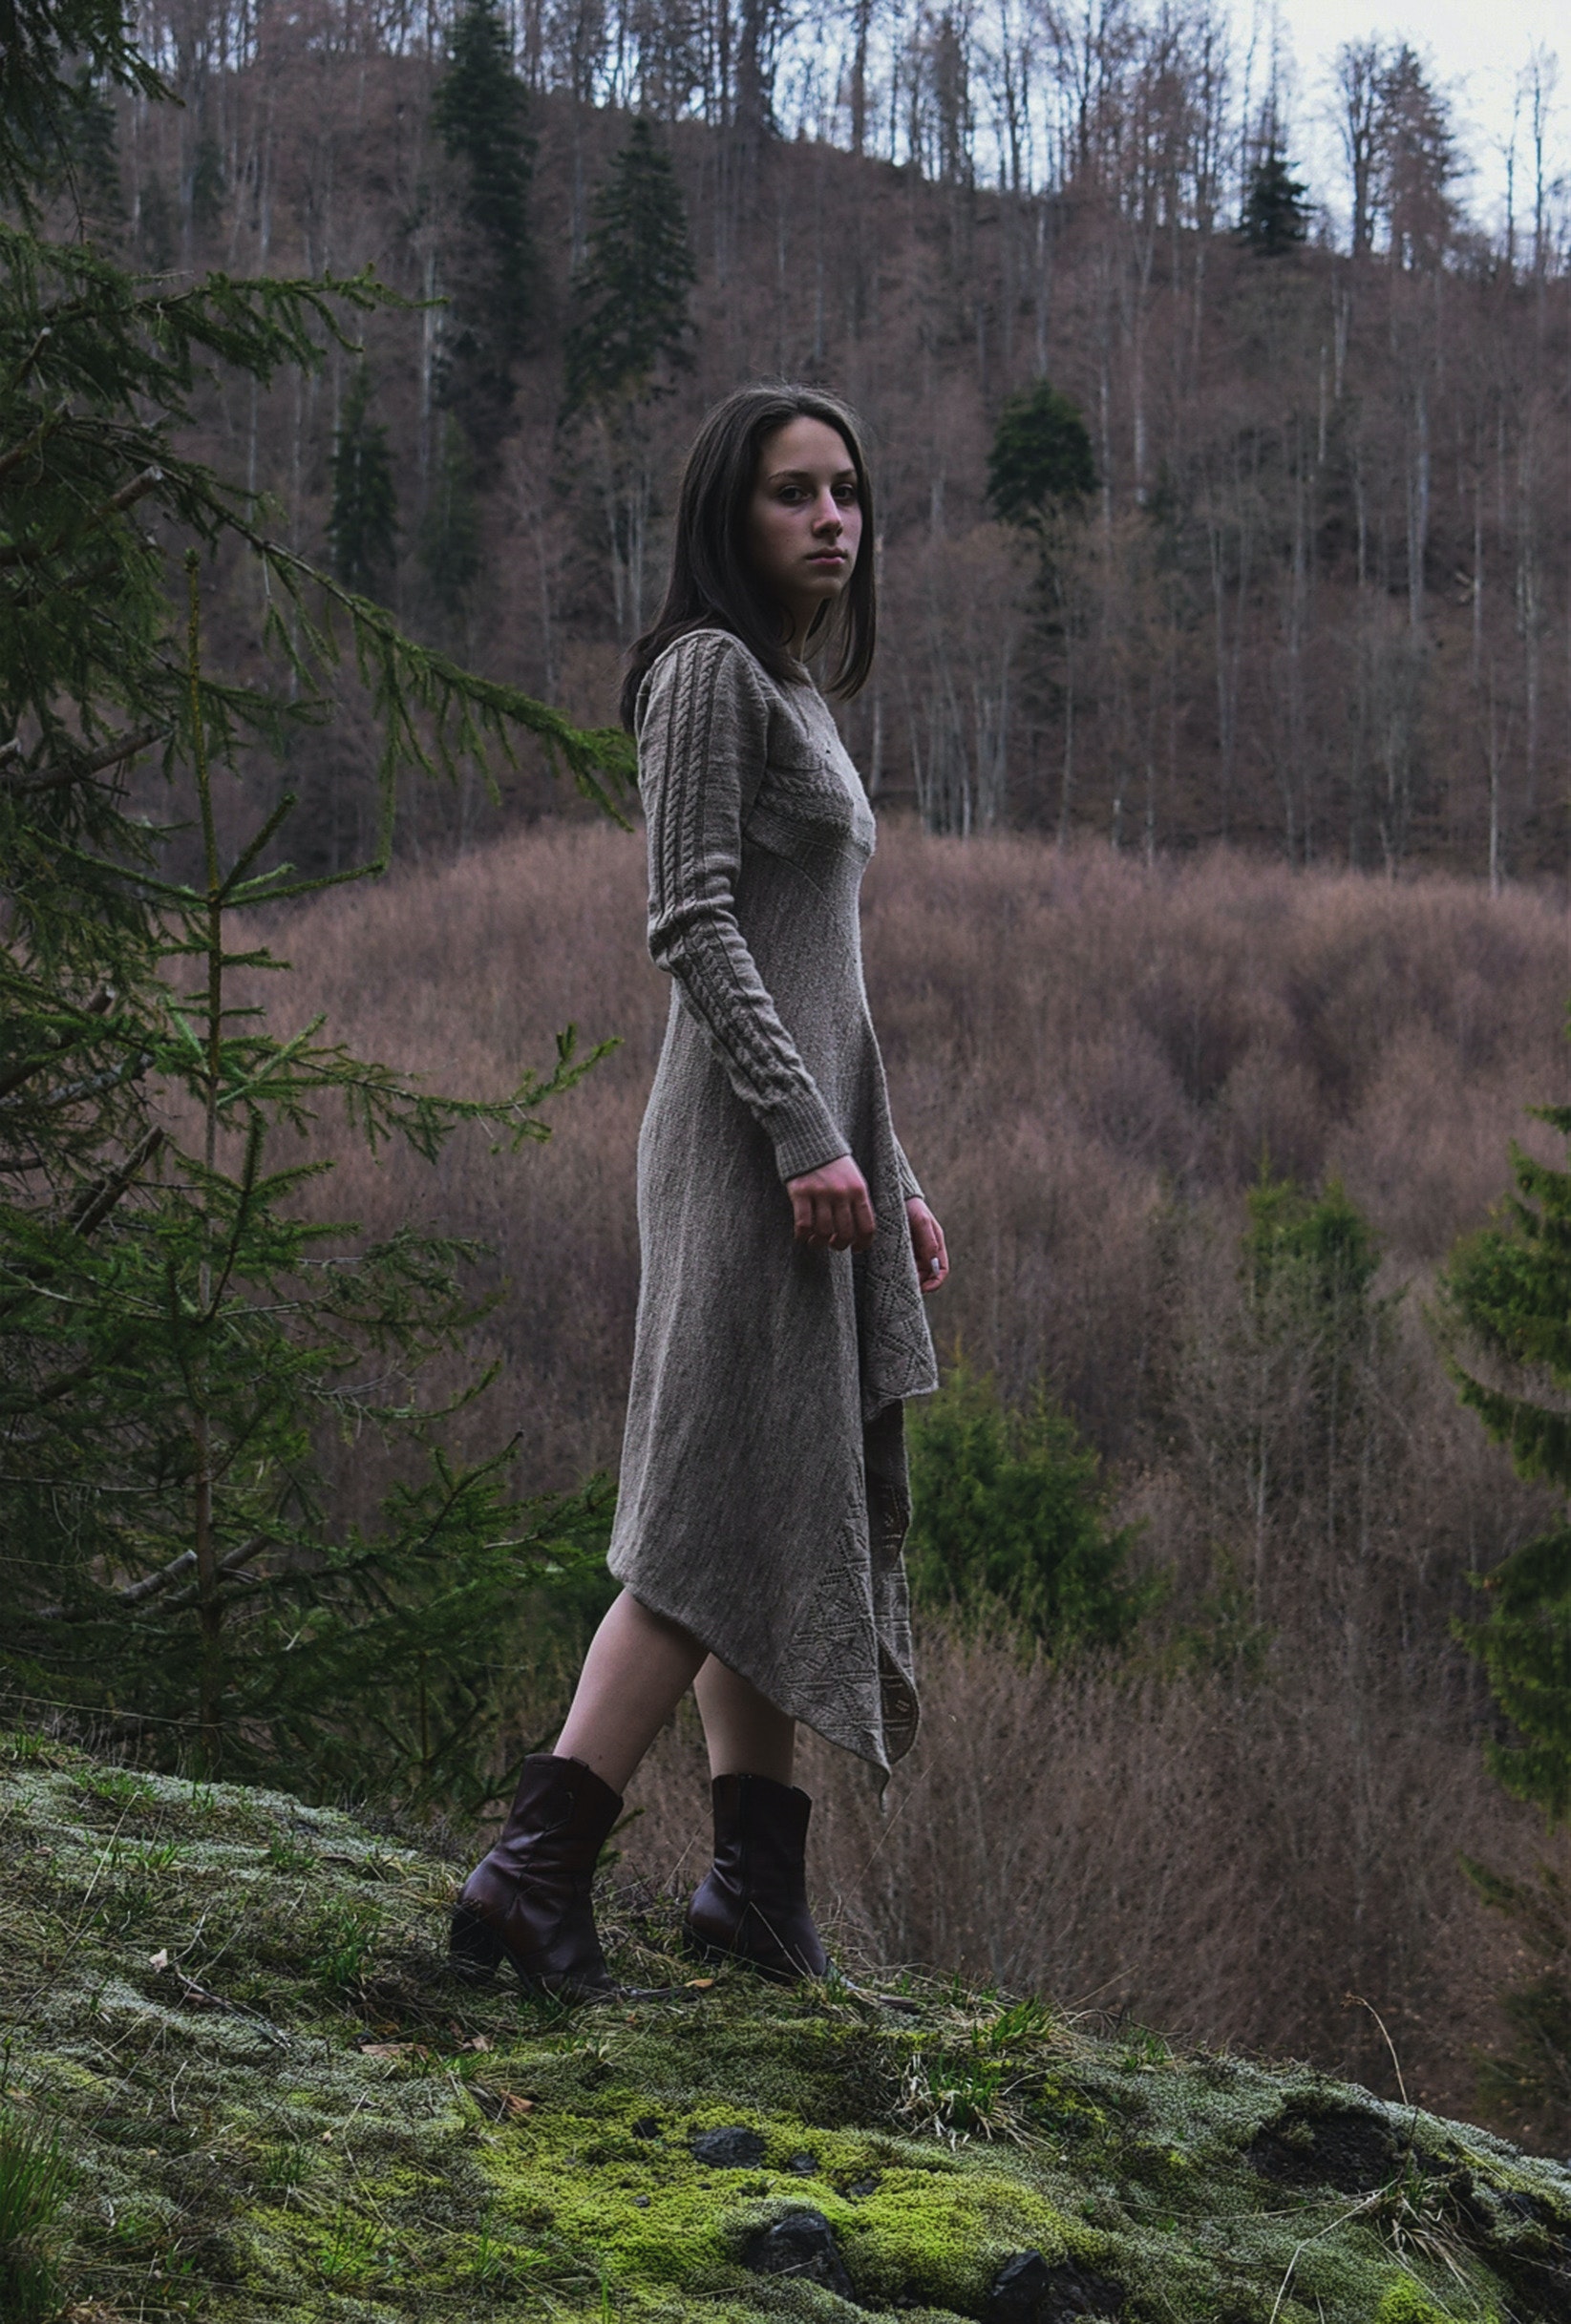
woman, plant, shoulder, flash photography, tree, sleeve, branch, wood, People in nature, grass, fawn, knee, grassland, forest, grass family, long hair, fashion design, landscape, human leg, electric blue, pattern, brown hair, woodland, formal wear, fur, vintage clothing, winter, darkness, sitting, portrait photography, photo shoot, model